2008 CAF Champions League final

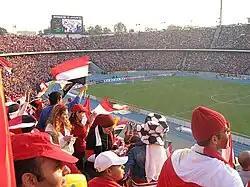
International Stadium in Cairo, Egypt hosted the second leg.

Cairo International Stadium, formerly known as Nasser Stadium, is an Olympic-standard, multi-use stadium with an all-seated capacity of 75,000. The architect of the stadium is the German Werner March, who had built from 1934 to 1936 the Olympic Stadium in Berlin. Before becoming an all seater stadium, it had the ability to hold over 100,000 spectators, reaching a record of 120,000. It is the foremost Olympic-standard facility befitting the role of Cairo, Egypt as the center of events in the region. It is also the 69th largest stadium in the world. Located in Nasr City; a suburb north east of Cairo, it was completed in 1960, and was inaugurated by President Gamal Abd El Nasser on 23 July that year, the eighth anniversary of the Egyptian Revolution of 1952. Zamalek SC currently use the Petro Sport Stadium for most of their home games and Al Ahly use Al Salam Stadium for most of their home games.